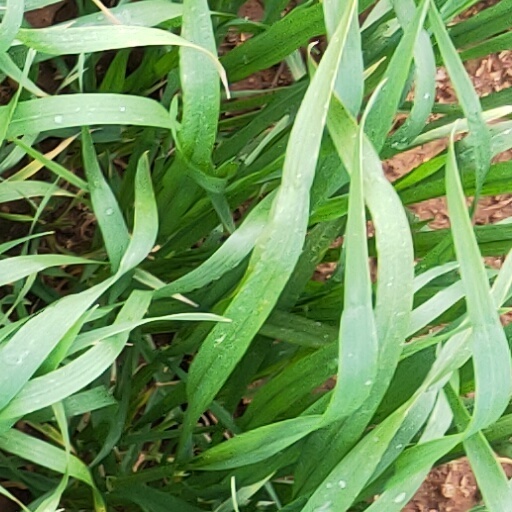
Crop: wheat